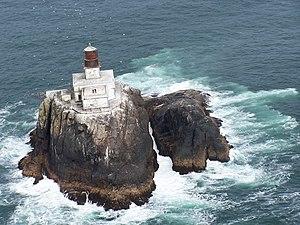
Le phare de Tillamook Rock est un phare inactif situé sur un récif face à Tillamook Head, un promontoire du Comté de Clatsop, aux États-Unis.